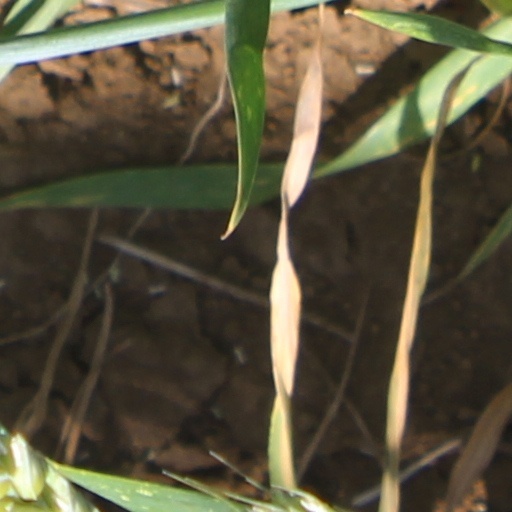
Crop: wheat